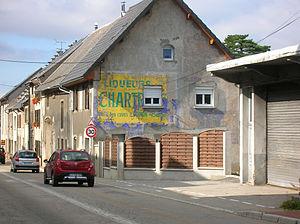
La Chartreuse est une liqueur fabriquée à la distillerie d'Aiguenoire à Entre-deux-Guiers en Isère, en plein cœur du Massif de la Chartreuse, sous la supervision des moines de la Grande-Chartreuse. Liqueur à très haut degré d'alcool, sa vente est la principale ressource financière des chartreux.